Sam Browne belt

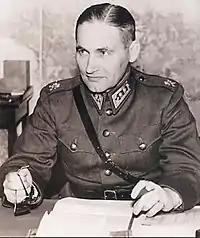
Finnish Lieutenant-General Hugo Österman during the Second World War

In the Finnish Army (as well as in Finnish Air Force) the Sam Browne belt, officially known as a "command belt" or "officer belt" and commonly nicknamed ""rähinäremmi"", literally "brawling belt", has been used by officers and senior NCOs as well as officer cadets when wearing service, dress or parade uniforms. Currently it is mainly used by high-ranking officers during parades and other ceremonies, as it is only worn with dress uniform M58 and service uniform M83; while most Army and Air Force personnel, excluding cadets studying in the National Defence College as well as soldiers on ceremonial duties, use the camouflage uniform M05 as their service uniform, and the use of the "command belt" with any camouflage uniform except M62 (already phased out of service) is strictly forbidden.